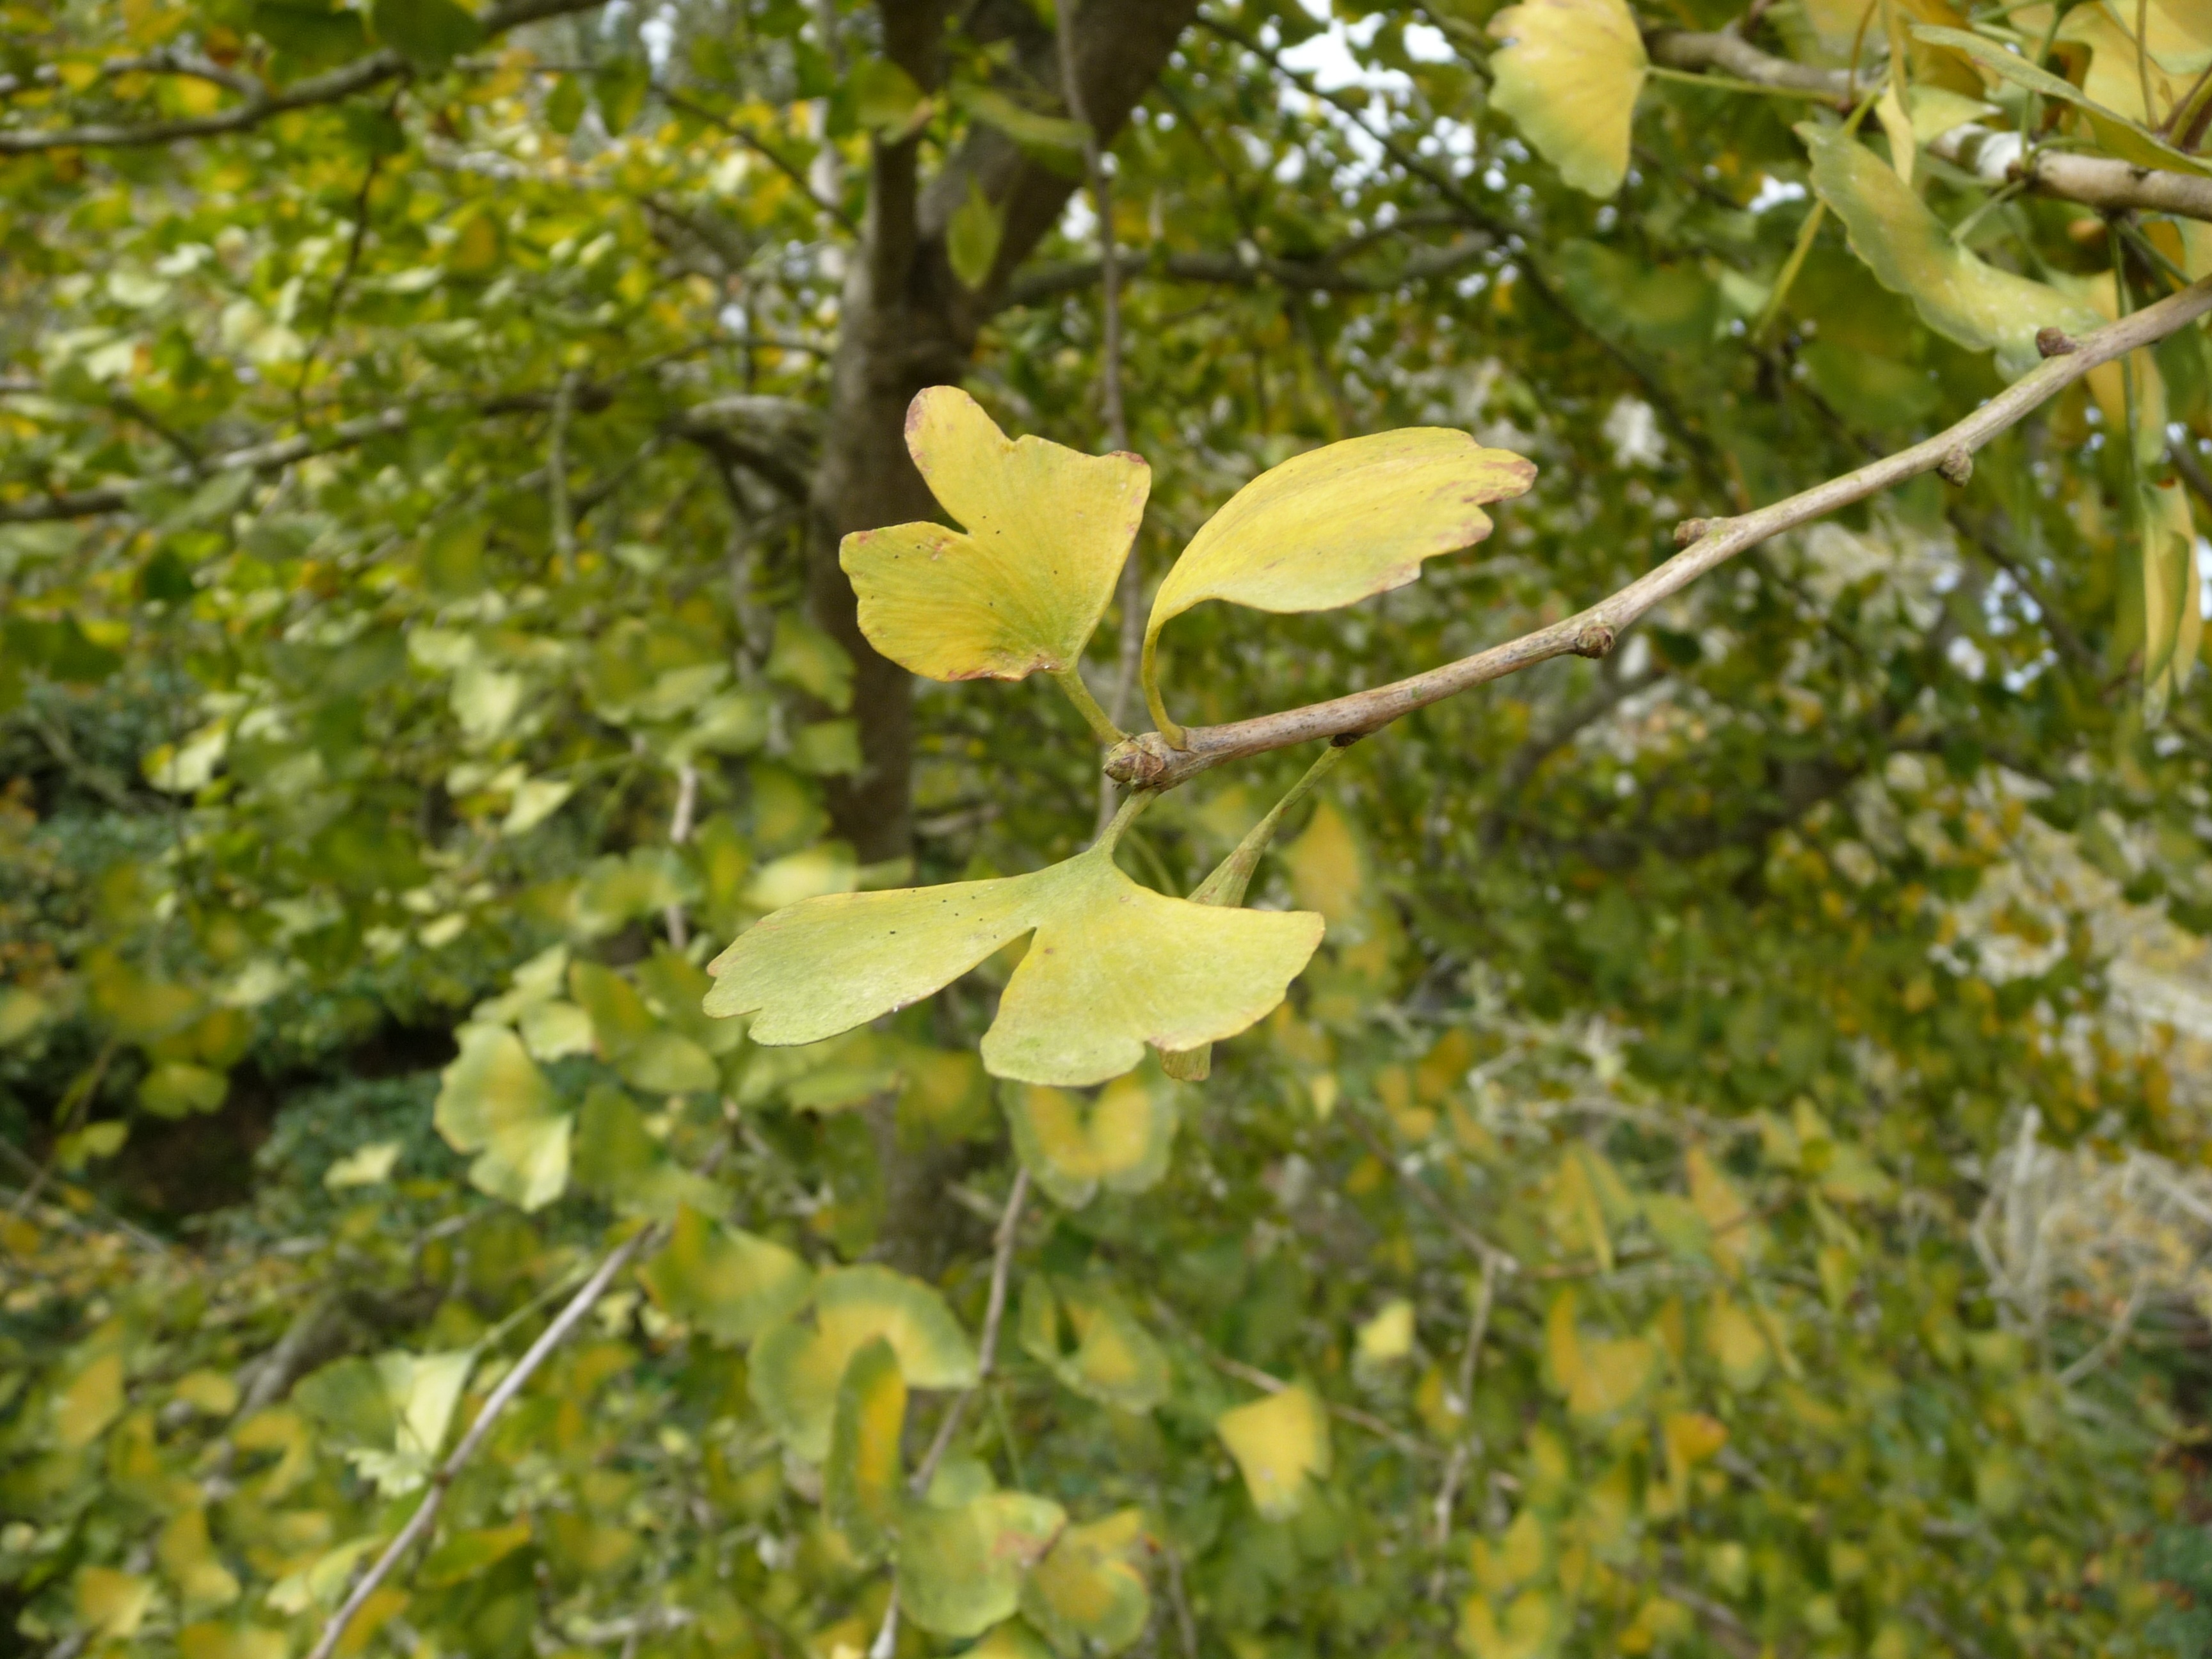
tree, branch, plant, sunlight, leaf, flower, food, green, produce, autumn, botany, flora, wildflower, shrub, deciduous, ginkgo, taiwan, flowering plant, maidenhair tree, woody plant, land plant, lun mountains